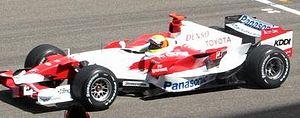
Le Grand Prix de Bahreïn 2007, disputé sur le Circuit international de Sakhir le 15 avril 2007 est la 771ᵉ course de l'histoire du championnat du monde de Formule 1 courue depuis 1950 et la troisième épreuve du championnat 2007. La course s'est disputée sur 57 tours du circuit de 5,417 km, soit une distance totale de 308,769 km.